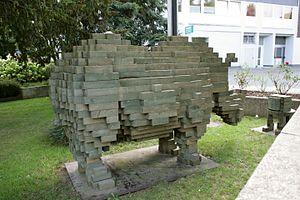
Peter Nagel est un sculpteur allemand.